Marie Christina Kolo

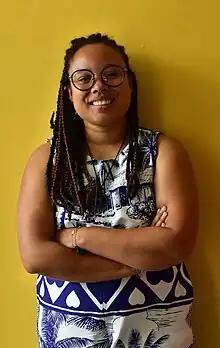

Marie Christina Kolo (born 1989) is a climate activist, ecofeminist, and social entrepreneur from Madagascar, who has raised global awareness of the effects of climate change in Madagascar and requested international solidarity in addressing its impacts.